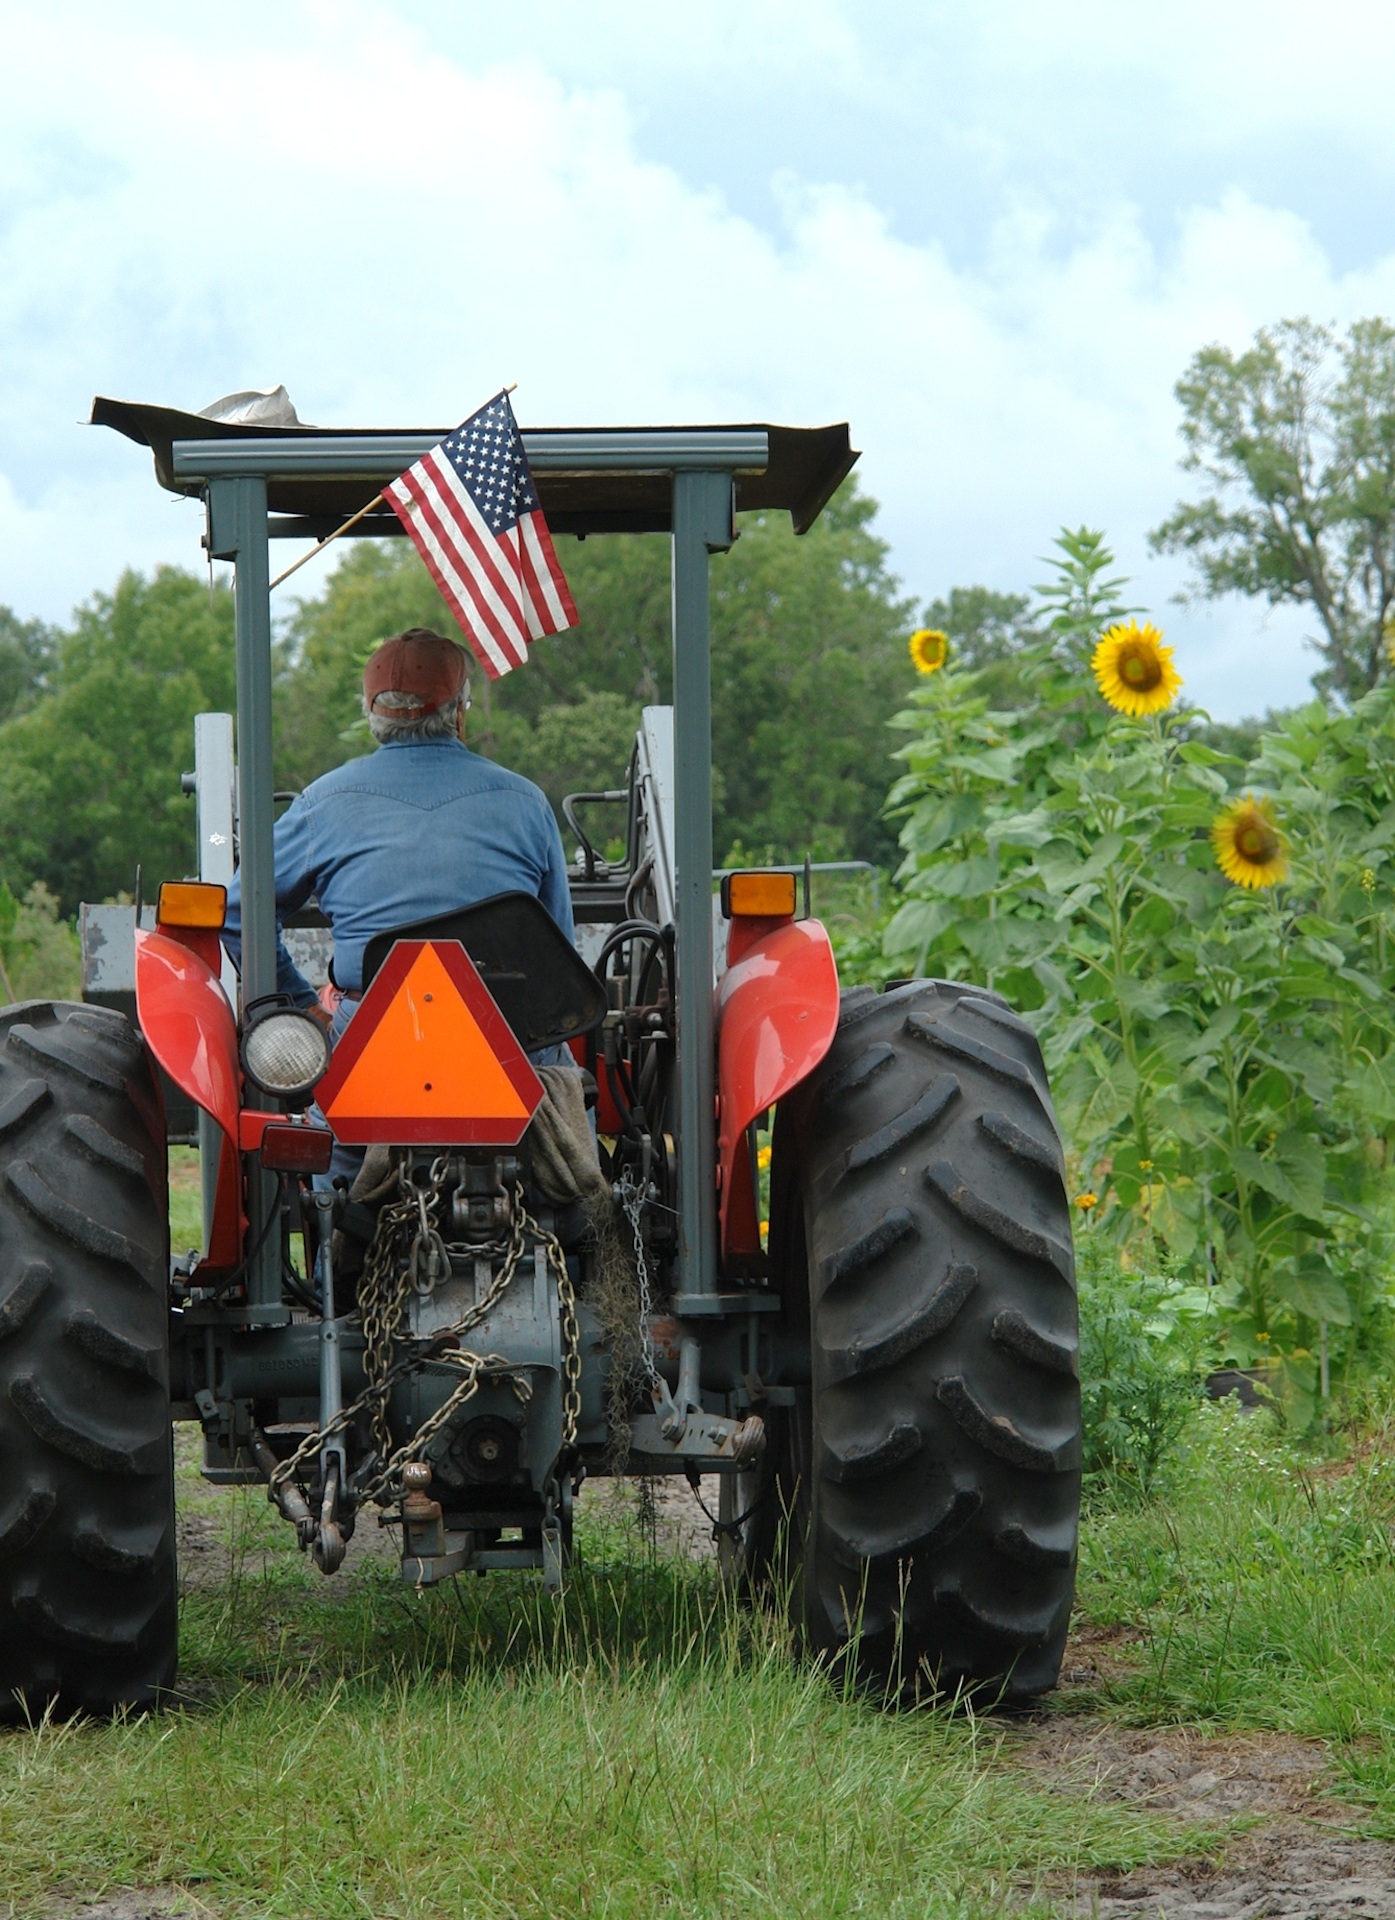
working, nature, plant, tractor, field, farm, countryside, country, rural, farming, harvest, vehicle, produce, crop, natural, flag, agriculture, farmland, farmer, patriotism, american, gardening, sun flower, patriotic, agricultural machinery, land vehicle